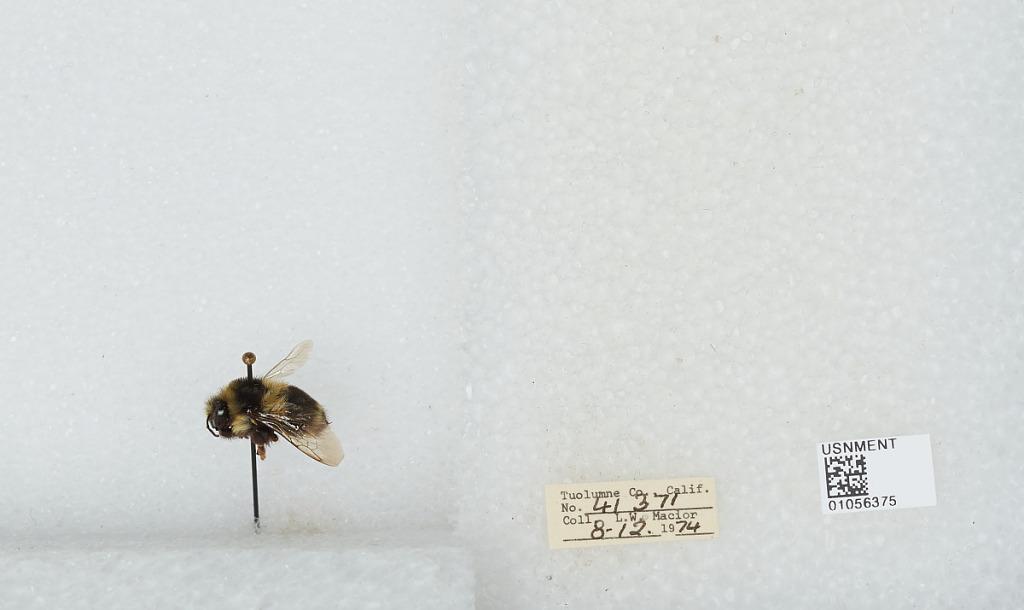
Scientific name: Bombus bifarius nearcticus
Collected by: L. Macior
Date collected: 1974-8-12
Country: United States
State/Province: California
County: Tuolumne
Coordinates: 38.02, -119.93